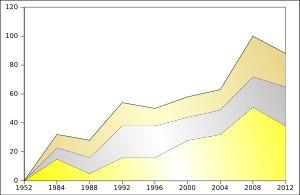
La République populaire de Chine a participé à ses premiers Jeux olympiques en 1952 à Helsinki, en envoyant un unique athlète, le nageur Wu Chuanyu.